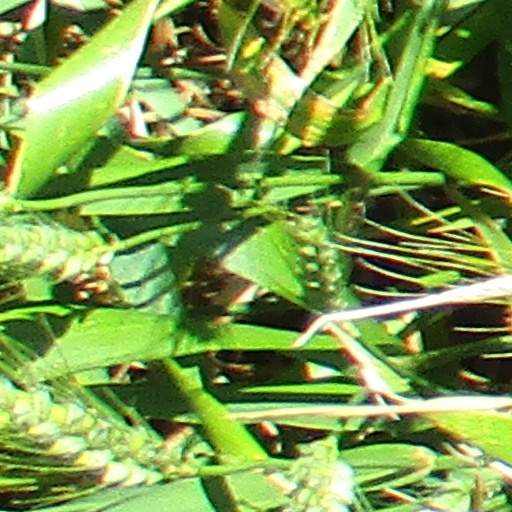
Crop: wheat